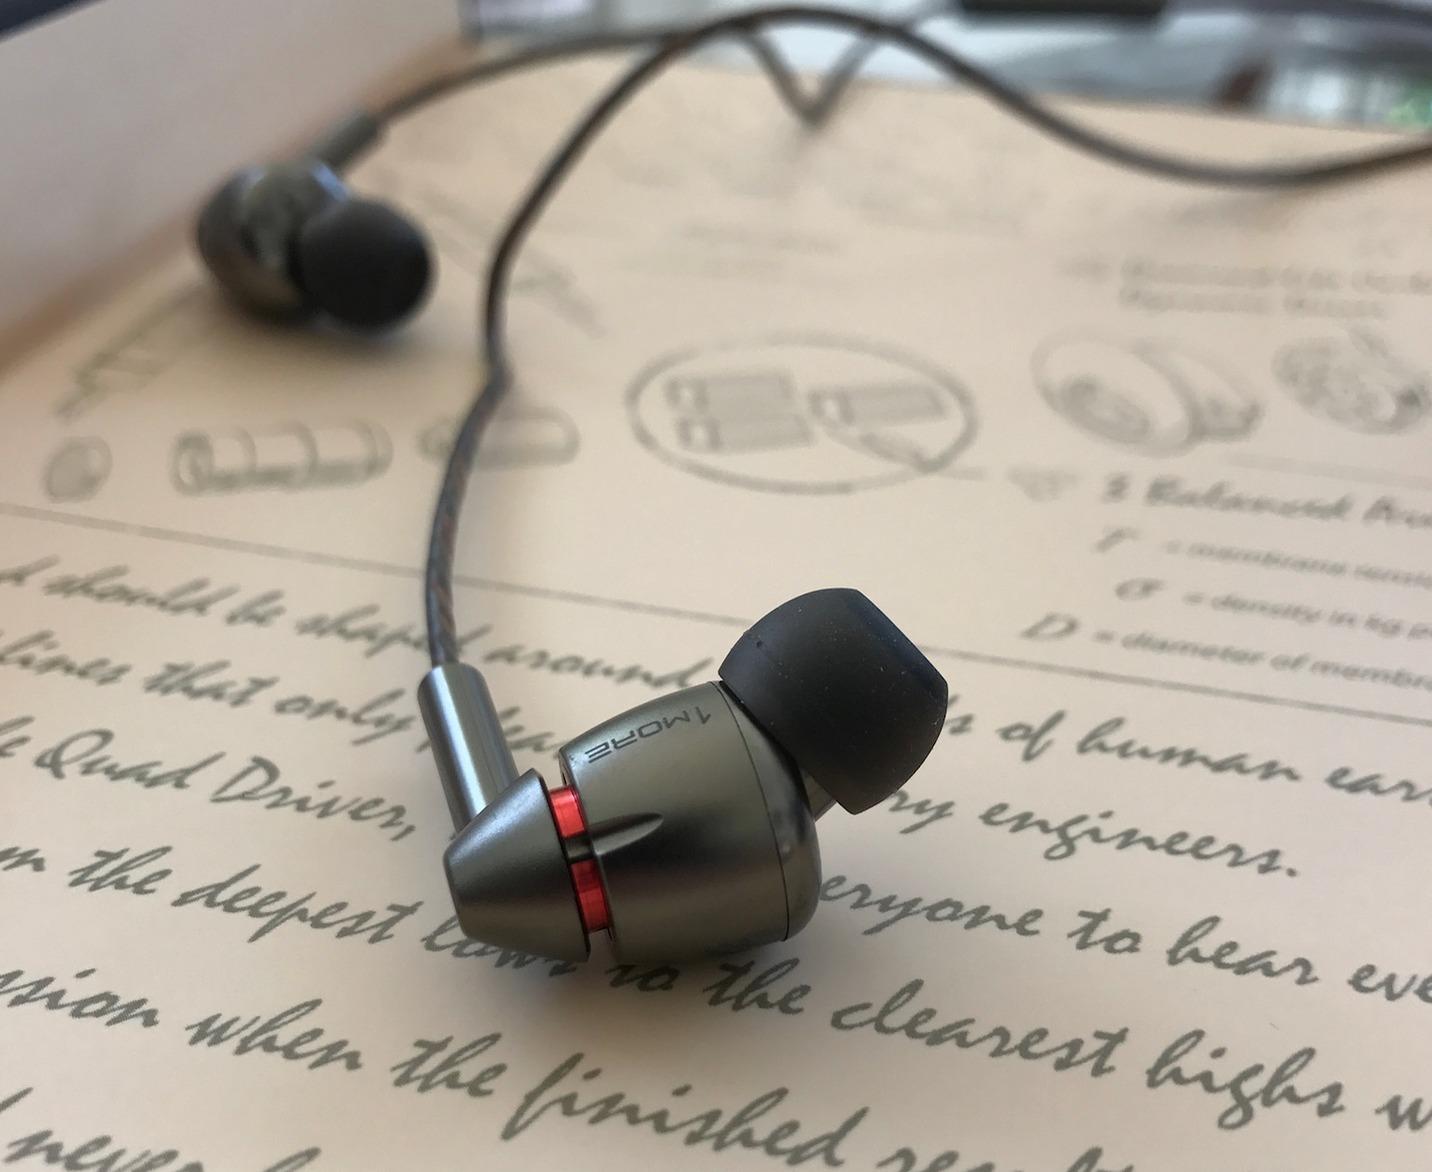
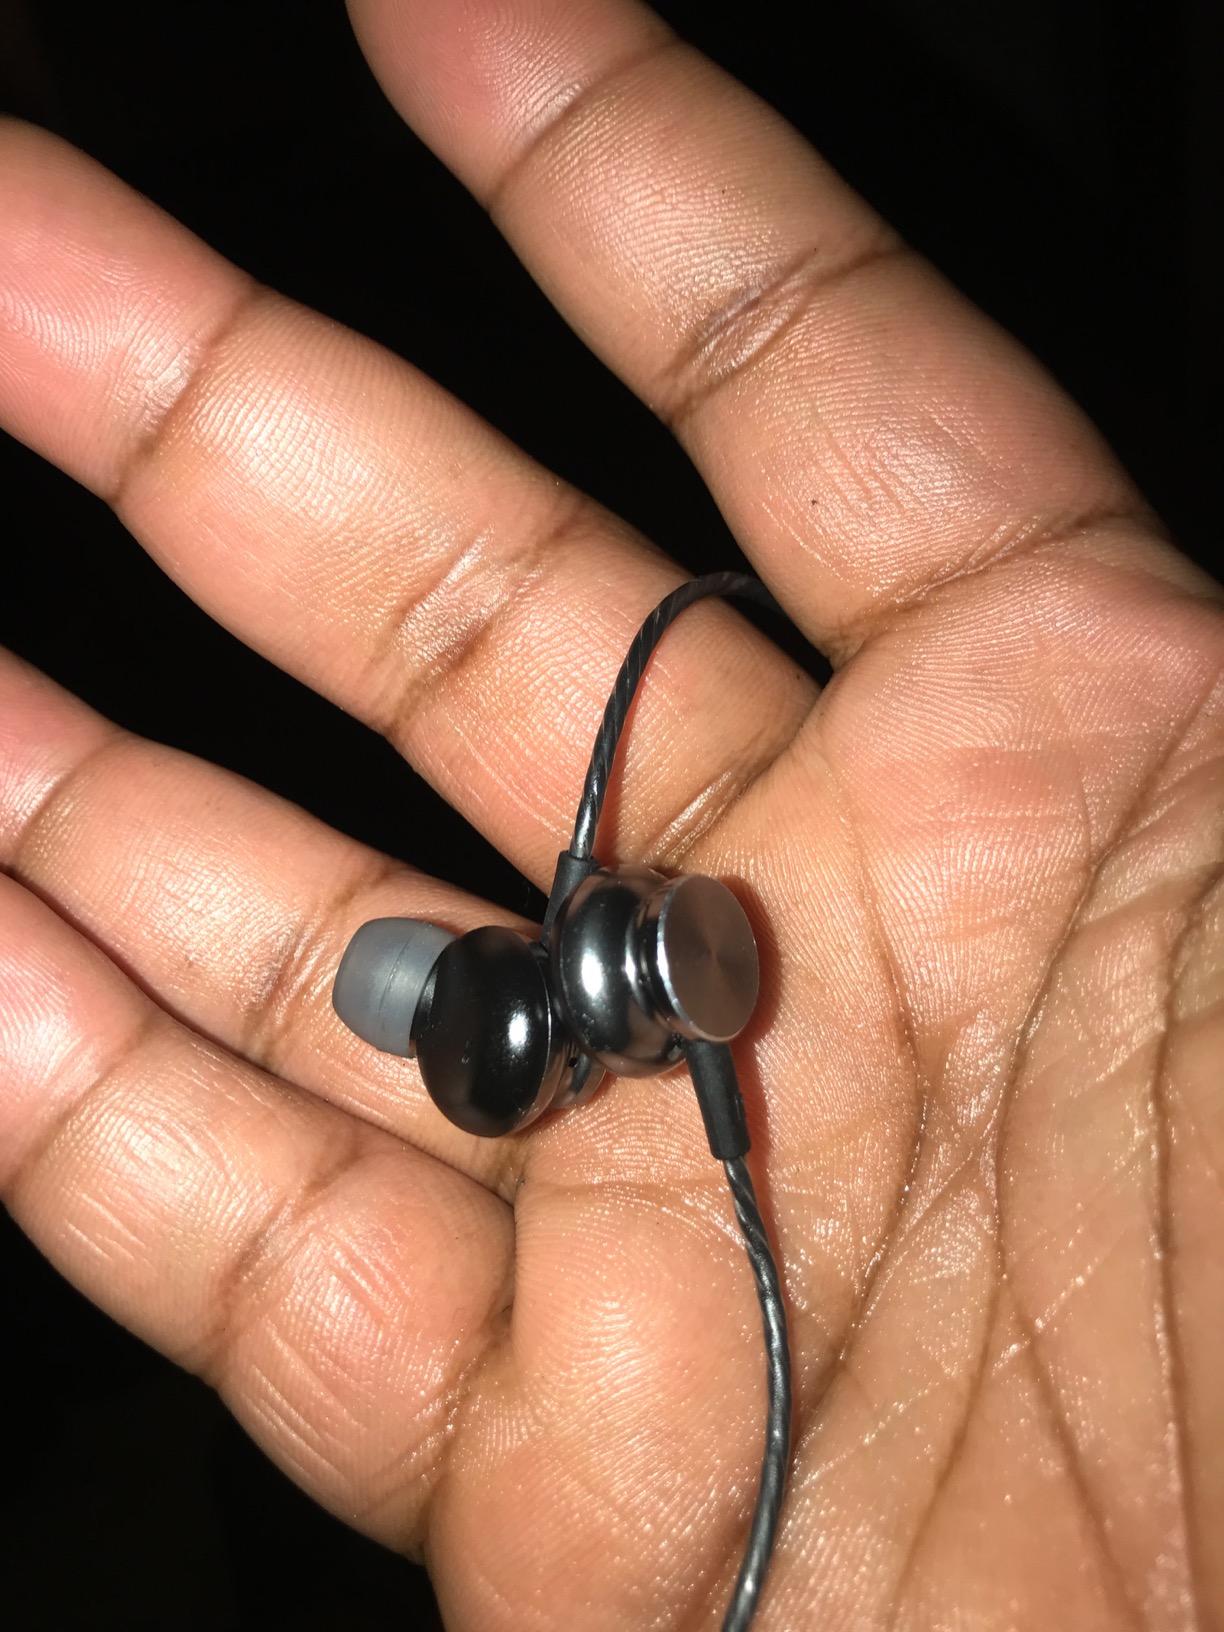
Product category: headphones
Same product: no